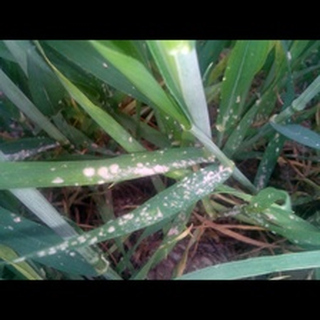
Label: wheat_mildew